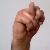
The image shows a hand gesture representing the letter 'N' in Indian Sign Language.